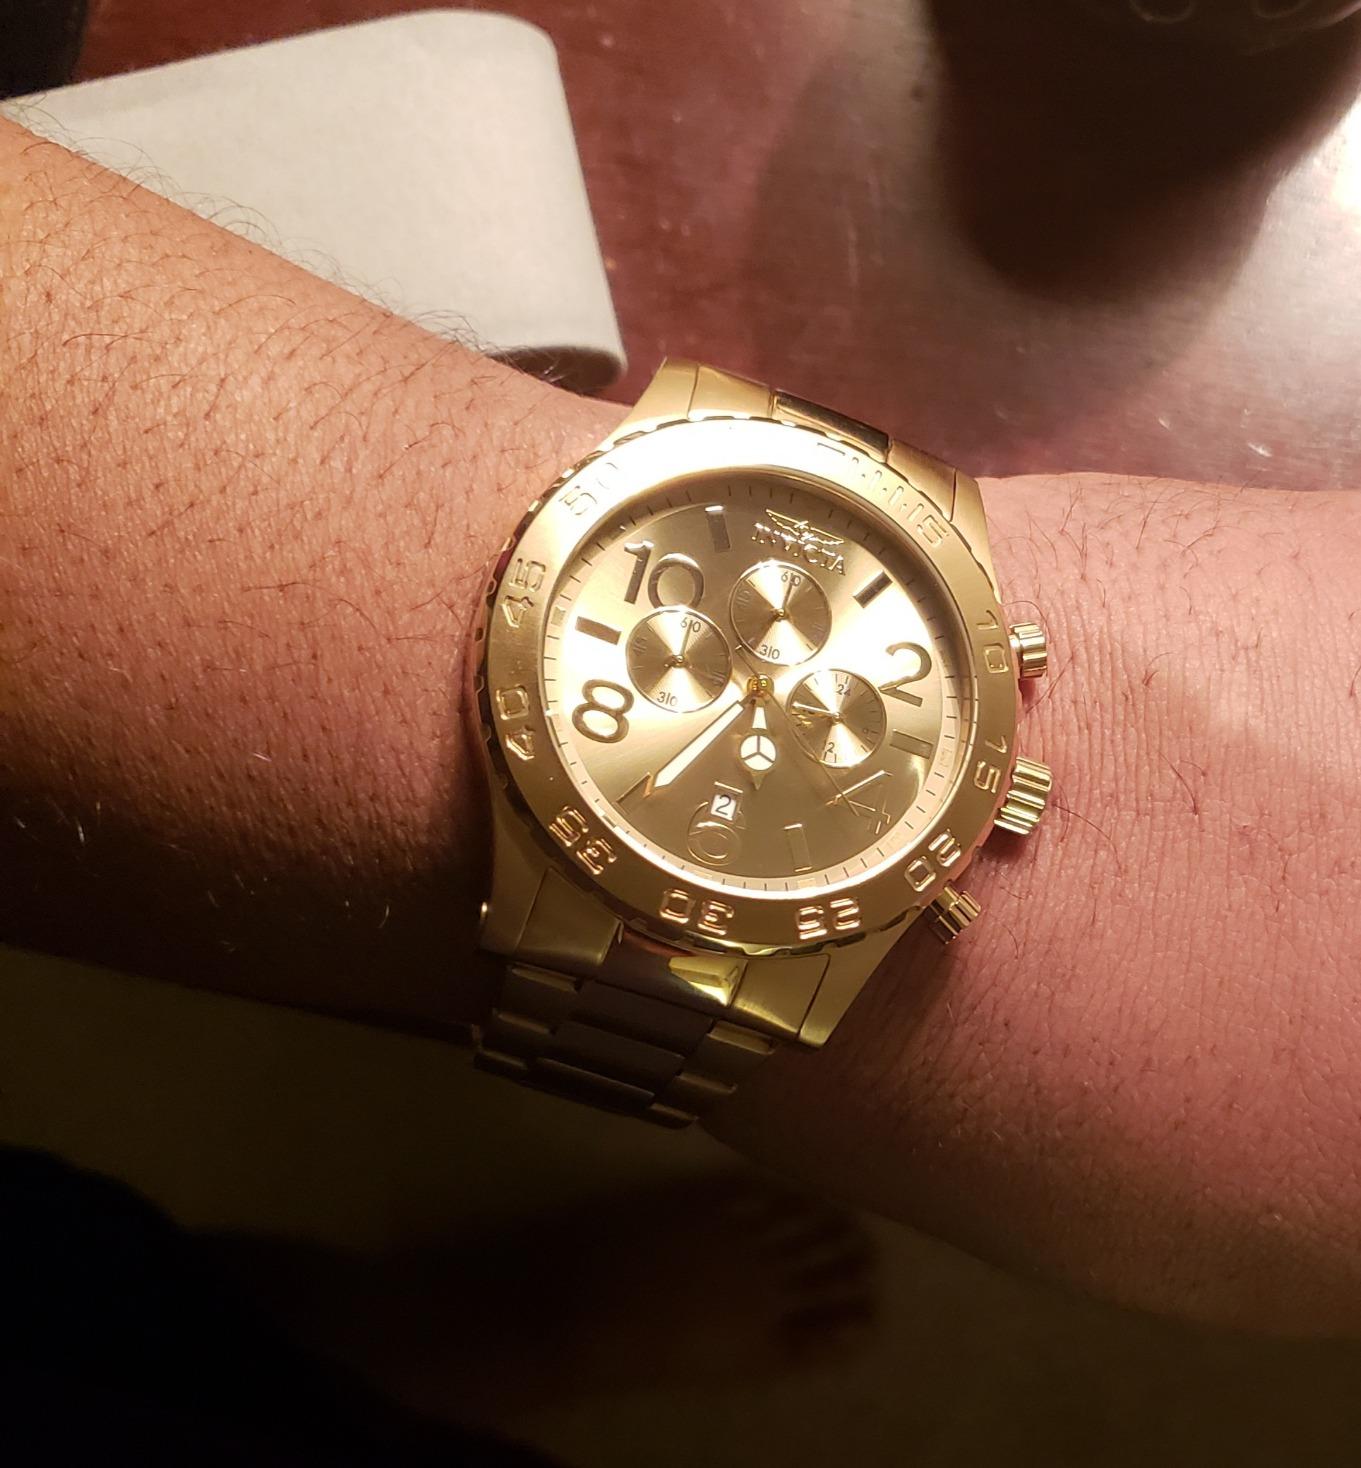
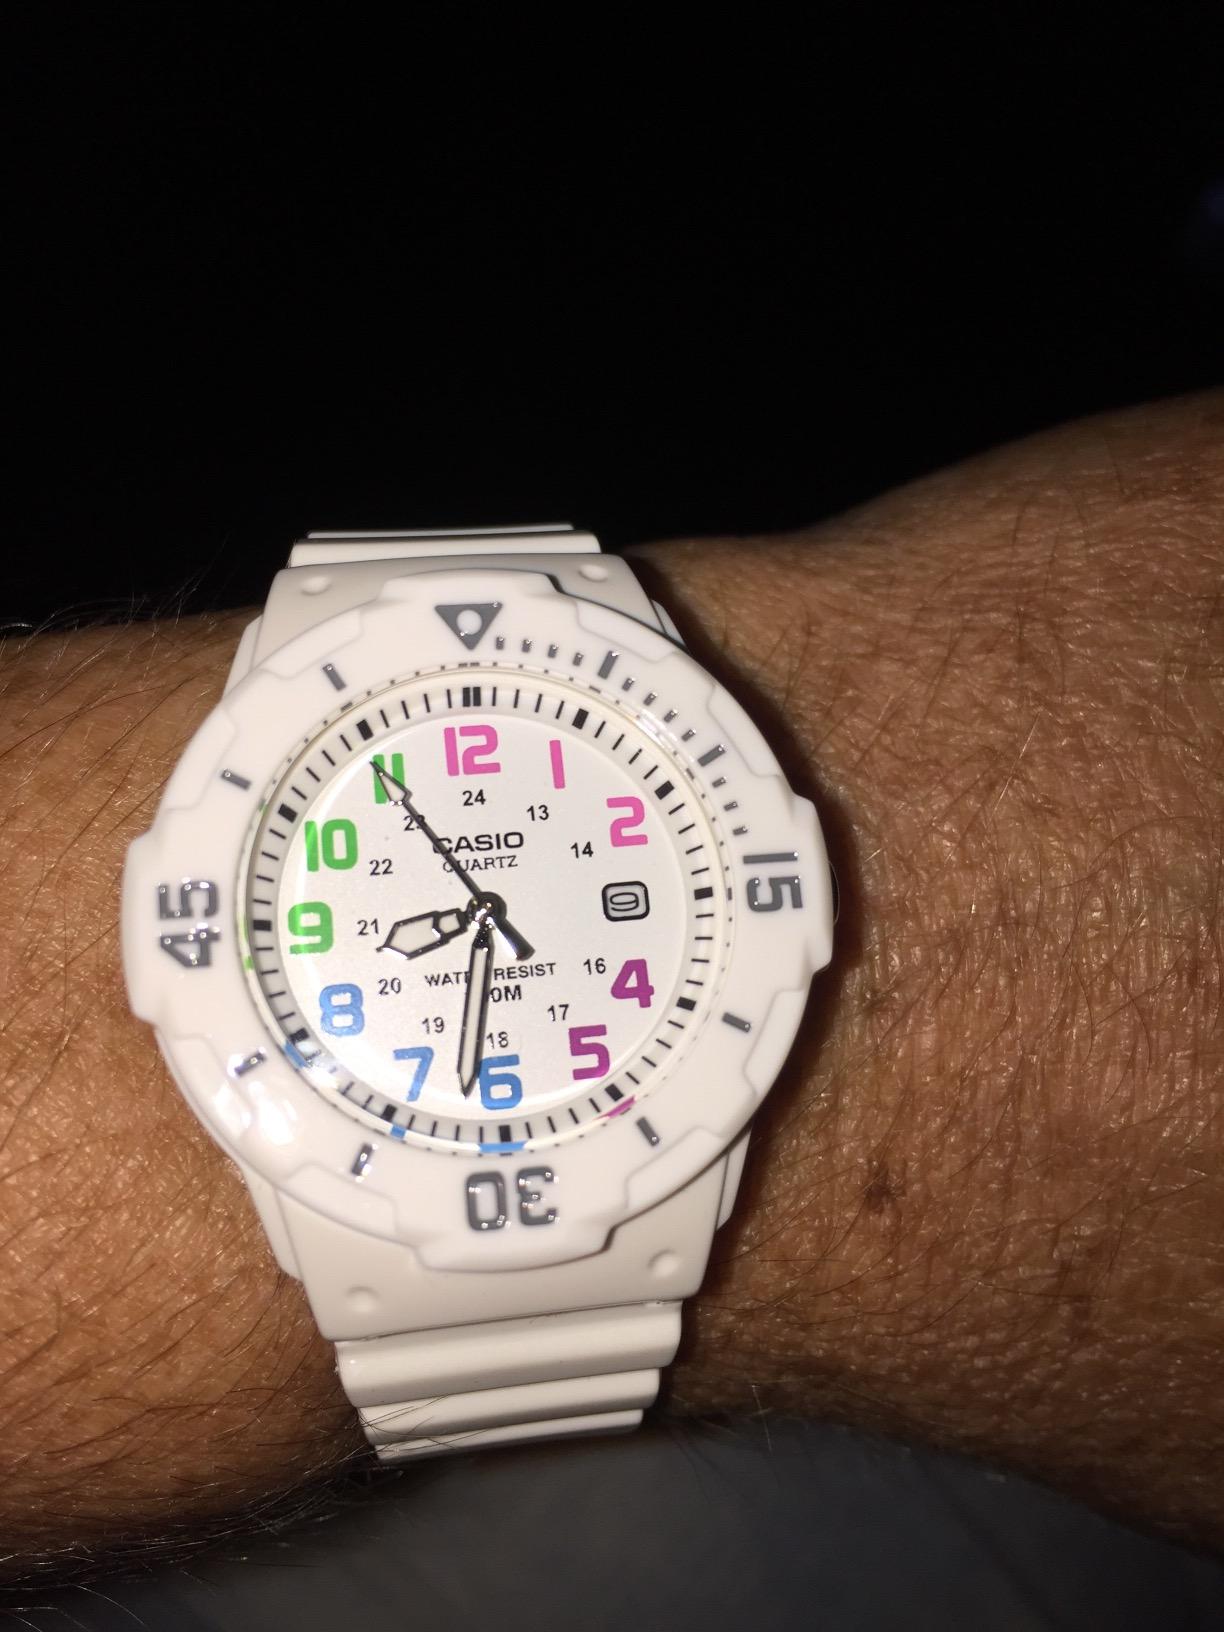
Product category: accessories_watch
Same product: no